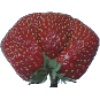
Label: strawberry_wedge